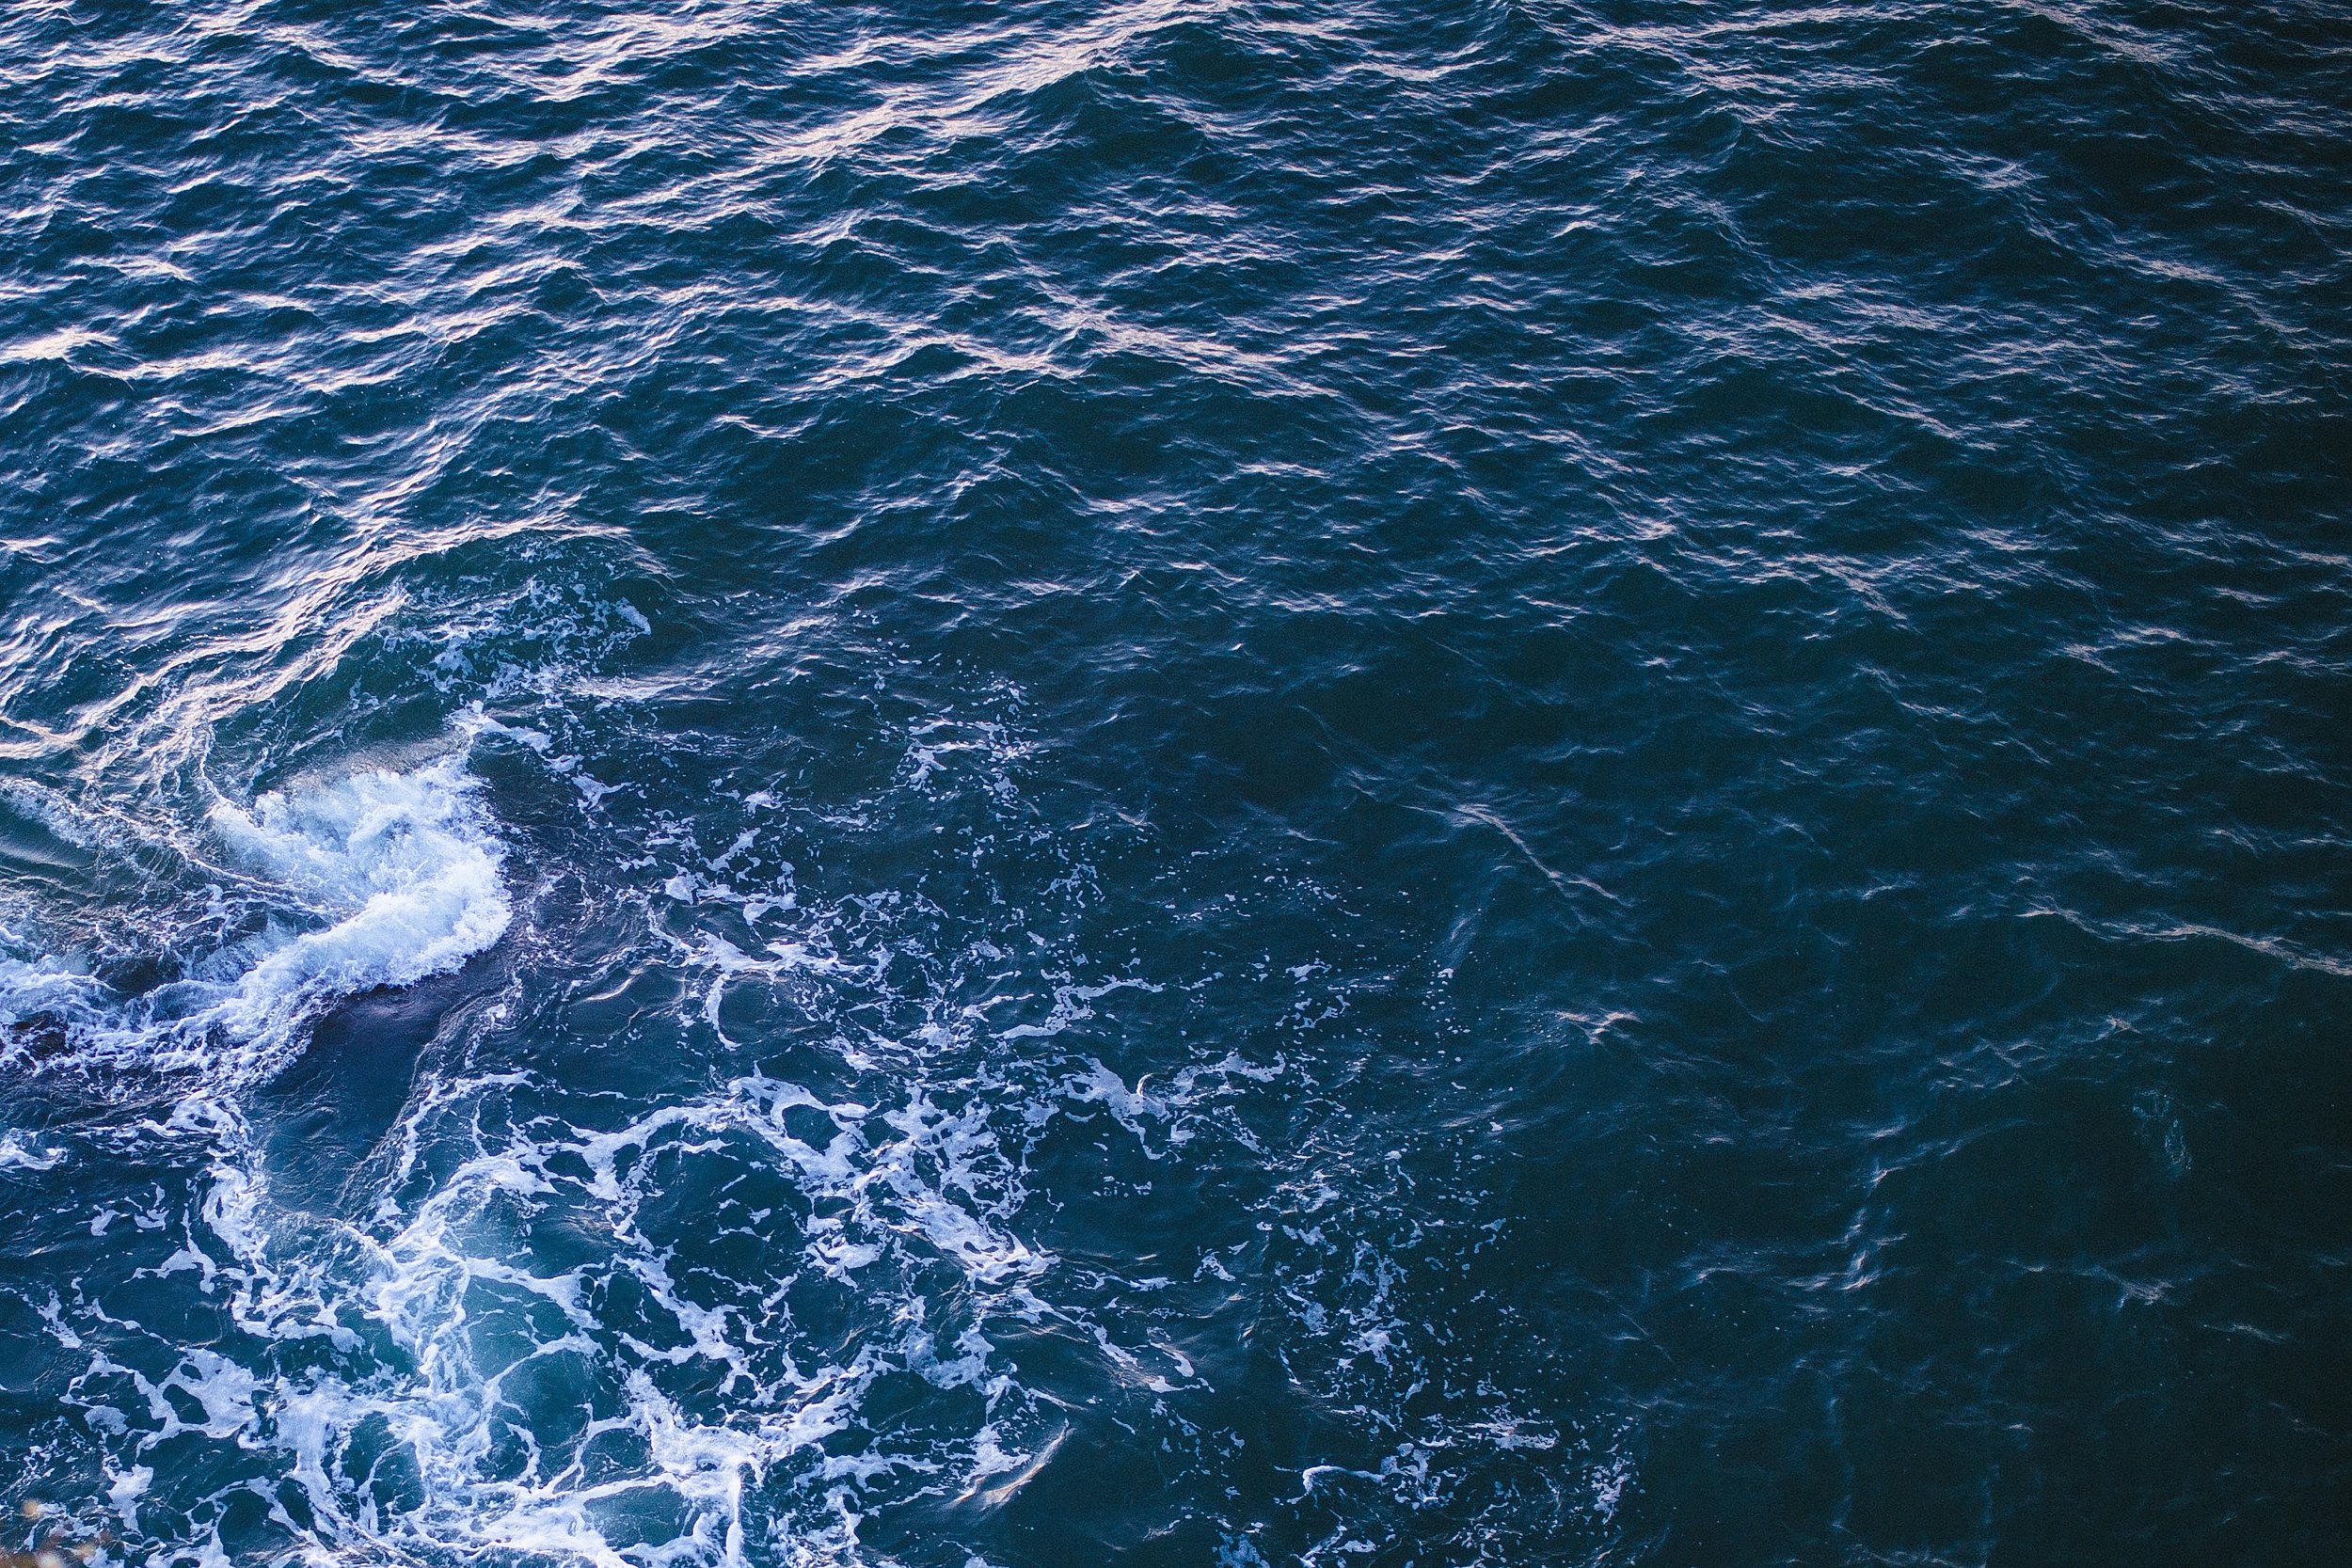
sea, coast, ocean, wave, wind wave